Flute

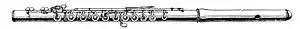
An illustration of a Western concert flute

The Western concert flute, a descendant of the medieval German flute, is a transverse treble flute that is closed at the top. An "embouchure hole" is positioned near the top, and the flutist blows across it. The flute has circular tone holes larger than the finger holes of its baroque predecessors. The size and placement of tone holes, key mechanism, and fingering system used to produce the notes in the flute's range were evolved from 1832 to 1847 by Theobald Boehm, who helped greatly improve the instrument's dynamic range and intonation over its predecessors. With some refinements (and the rare exception of the Kingma system and other custom adapted fingering systems), Western concert flutes typically conform to Boehm's design, known as the Boehm system. Beginner's flutes are made of nickel, silver, or brass that is silver-plated, while professionals use solid silver, gold, and sometimes even platinum flutes. There are also modern wooden-bodied flutes usually with silver or gold keywork. The wood is usually African Blackwood.